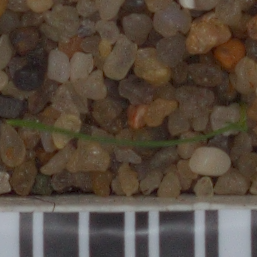
Label: loose_silkybent